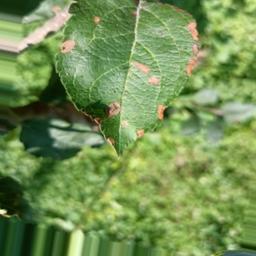
Label: Alternaria